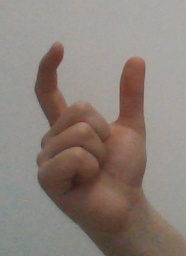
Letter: nun